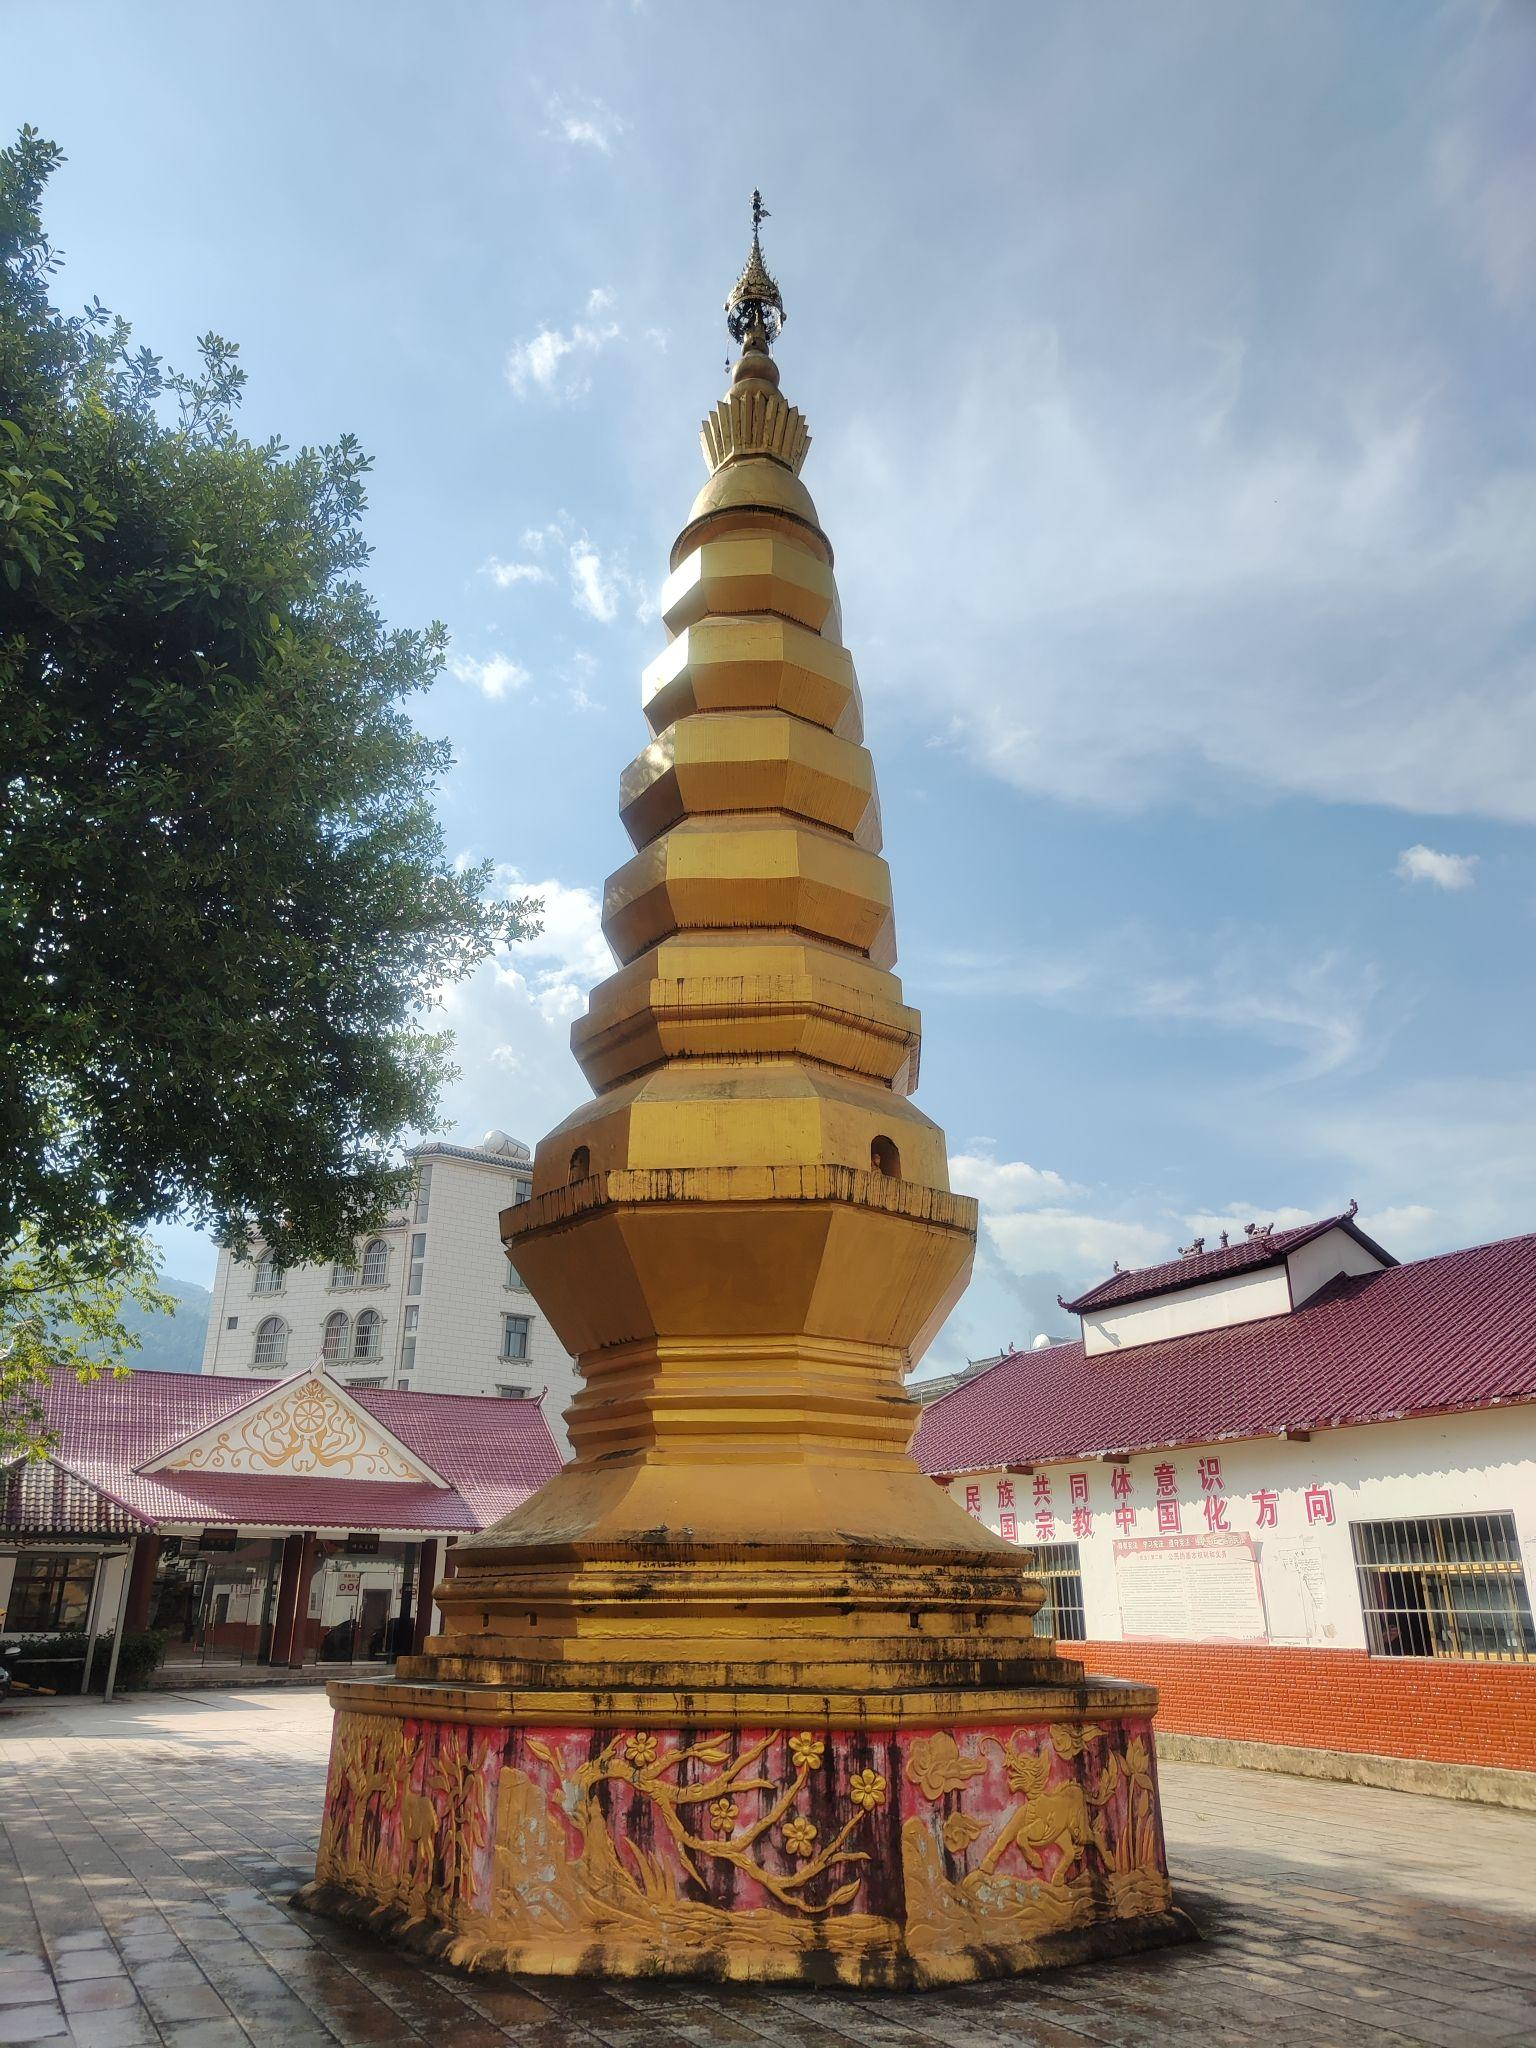
地标名称：青华佛寺
所在城市：临沧市·临翔区